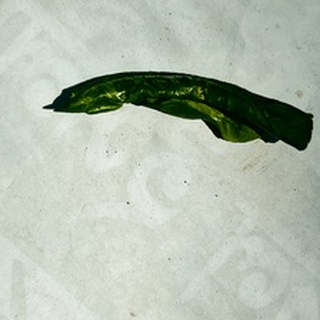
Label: lemon_curl_virus